Staraya Kupavna

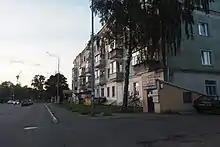
Main street in Staraya Kupavna (2020)

It was first mentioned on 1348 named "New village on Kupavna" following the name of one of the numerous tributaries of Klyazma flown nearby.